Call sign

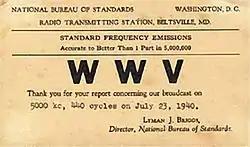
A 1940 QSL card for WWV, indicating its early location in the U.S. state of Maryland

Broadcasters are allocated call signs in many countries. While broadcast radio stations will often brand themselves with plain-text names, identities such as "Cool FM", "Rock 105" or "the ABC network" are not globally unique. Another station in another city or country may (and often will) have a similar brand, and the name of a broadcast station for legal purposes is normally its internationally recognized ITU call sign. Some common conventions are followed in each country.